Doctor of Philosophy

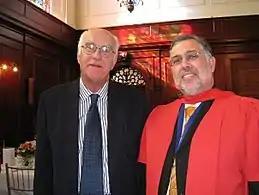
A South African PhD graduate (on the right, wearing a ceremonial gown)

Research degrees first appeared in the UK in the late 19th century in the shape of the Doctor of Science (DSc or ScD) and other such "higher doctorates". The University of London introduced the DSc in 1860, but as an advanced study course, following on directly from the BSc, rather than a research degree. The first higher doctorate in the modern sense was Durham University's DSc, introduced in 1882.